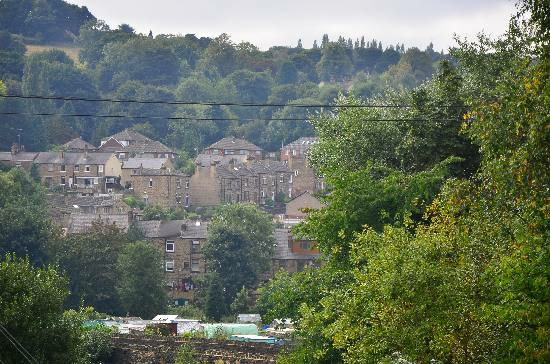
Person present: No